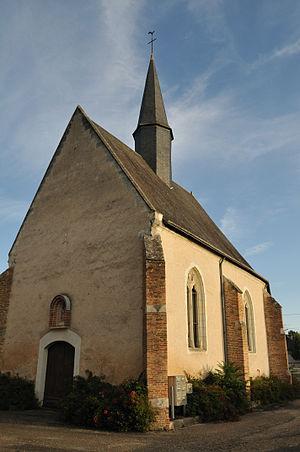
Chapelle Notre-Dame de Pitié, Salbris, Loir-et-Cher, France
Salbris est une commune française située dans le département de Loir-et-Cher en région Centre-Val de Loire.